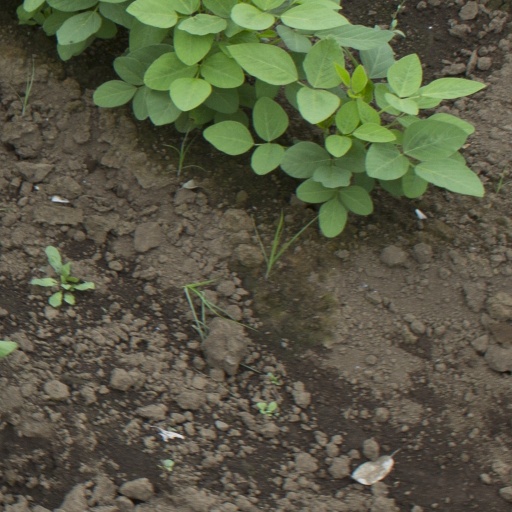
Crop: soybean